Saheli (film)

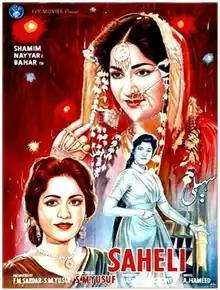

Saheli is a 1960 Pakistani Urdu language music blockbuster classical film directed by S. M. Yusuf and co-produced by F. M. Sardar.